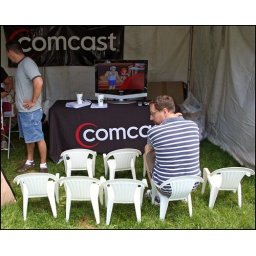
Terry sitting in a chair at the COMCAST booth.